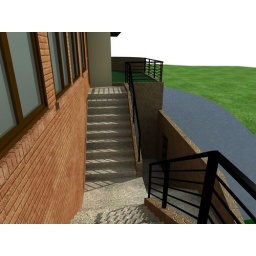
My house on the hill in Antipolo.